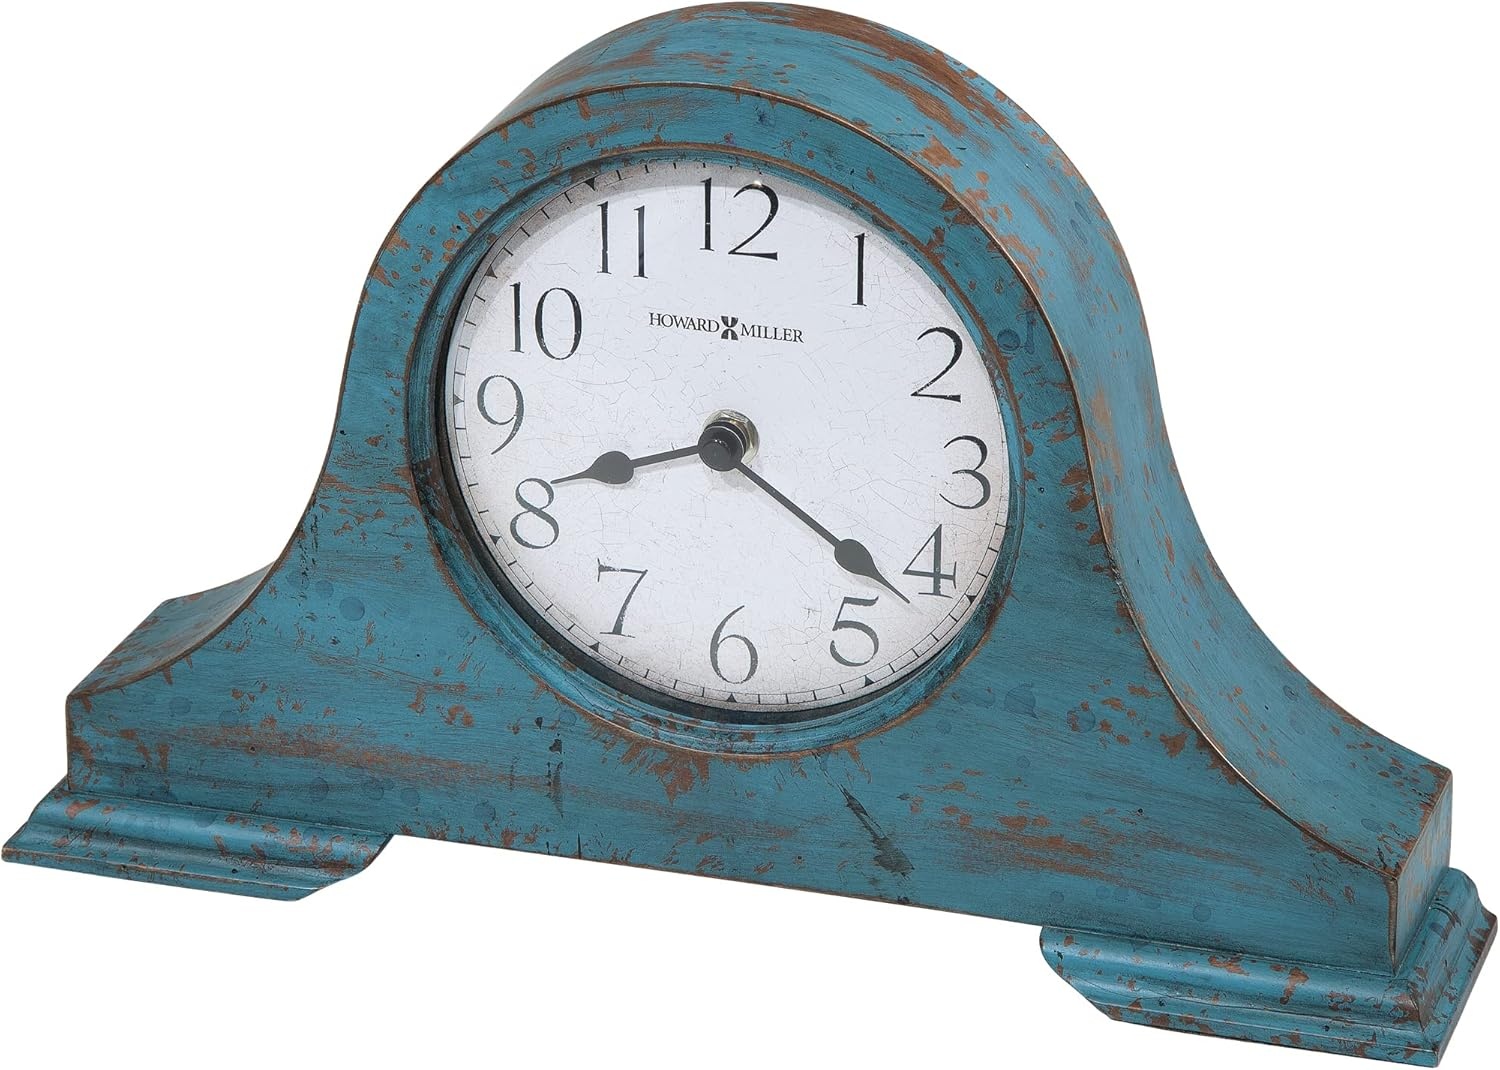
Howard Miller Tamson Mantel Clock, Blue Finish Vintage Wooden Design Round Top Molding, White Analog Dial Quartz Movement Perfect for Home Decor, Office & Living Room, Battery Operated
Overview Brand : Howard Miller Color : Blue Display Type : Analog Style : Classic Special Feature : Silent Clock Product Dimensions : 13.75"W x 2.75"H Power Source : Battery Powered Room Type : Living Room Shape : Dome Indoor/Outdoor Usage : Indoor About this item RUSTIC CHARM: The Tamson mantel clock features a distinctive worn blue finish that adds a touch of rustic elegance to any room. This charming vintage design complements a wide range of decor styles, from modern to traditional. Its weathered look, paired with aged Arabic numerals and black spade hands, makes this timepiece an ideal decorative accent for your home, whether on a mantel, shelf or side table. QUALITY CRAFTSMANSHIP: Crafted with durability in mind, the Tamson mantel clock boasts a sturdy wooden frame designed to withstand the test of time. It’s perfect for busy households, offering both beauty and function. This clock is built to be a lasting piece, adding character to your home while providing reliable timekeeping. Its solid construction ensures it will remain an integral part of your space for years to come. QUIET OPERATION: Powered by a reliable quartz movement, the Tamson mantel clock offers a soft ticking sound without the distraction of chimes. Ideal for spaces that require tranquility, such as living rooms, bedrooms or offices, this clock brings functionality without disrupting your peaceful environment. Its silent operation allows you to enjoy the elegance of this timepiece without any intrusive noise. PROTECTED SURFACES: Designed with practicality in mind, this mantel clock features a felt bottom that protects your desks or tabletops from scratches and damage. The clock requires just one AA battery (not included) making it easy to maintain. Its low-maintenance design, coupled with its elegant vintage look, makes the Tamson mantel clock a perfect addition to any room, providing both style and convenience. IDEAL GIFT: This thoughtful and practical gift is perfect for birthdays, anniversaries or housewarmings. Its elegant design complements any decor while providing easy timekeeping for everyone, from children to seniors. Combining beauty with functionality, it makes a lasting addition to any home or office space. A perfect choice for those who appreciate both style and practicality, this gift will be cherished for years to come.
Brand: Howard+Miller
Category: Home & Garden > Decor > Clocks > Desk & Shelf Clocks > Shelf Clocks